Autocourse

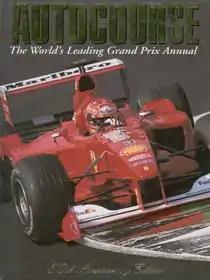
The 50th anniversary edition of "Autocourse", covering the 2000 season. Pictured on the cover is Michael Schumacher, the World Drivers' Champion that year.

Autocourse is a series of annuals covering motor racing, and Formula One in particular. The annuals cover a long period of the sport's history, from 1951 to the present day, and, as such, are highly collectable.